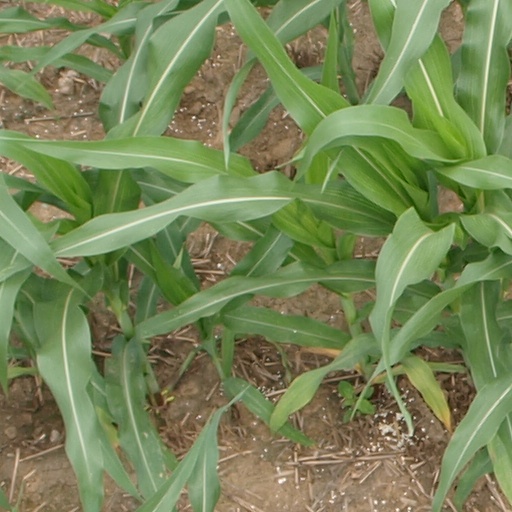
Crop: maize; corn